Chinatown, Philadelphia

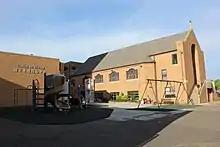
Holy Redeemer Chinese Catholic Church and School, built in 1941

The Chinatown Friendship Gate at 10th and Arch Street is a symbol of cultural exchange and friendship between Philadelphia and its Chinese sister city of Tianjin. Launched by the Port Agreement signed in Tianjin, China, on November 11, 1982, the Gate was commissioned by the Department of Commerce and the Department of Public Property. It was completed in the winter of 1983-84 and dedicated on January 31, 1984.